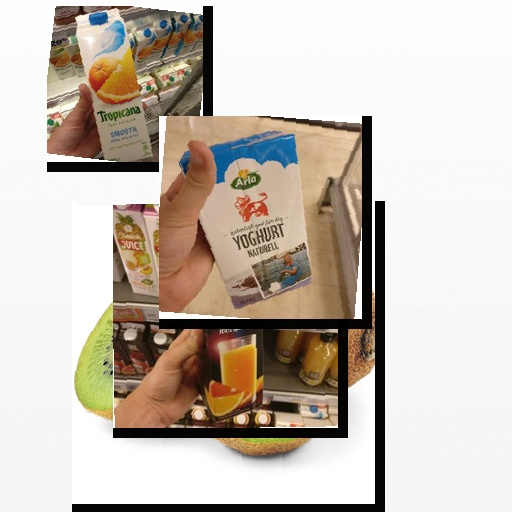
Food items: natural_yogurt, mixed_juice, kiwi, orange_red_grapefruit_juice